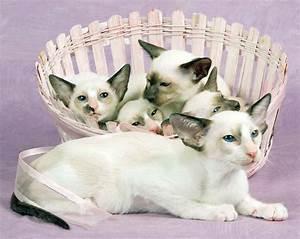
cat